List of birds of Pennsylvania

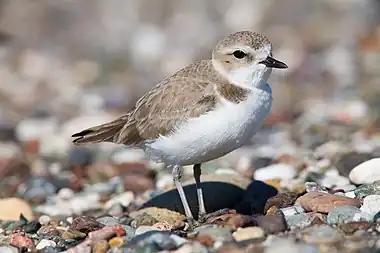
Snowy plover

The family Charadriidae includes the plovers, dotterels, and lapwings. They are small to medium-sized birds with compact bodies, short thick necks, and long, usually pointed, wings. They are found in open country worldwide, mostly in habitats near water.